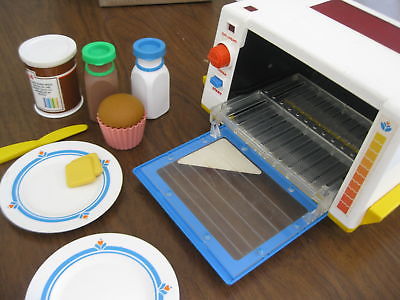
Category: toaster